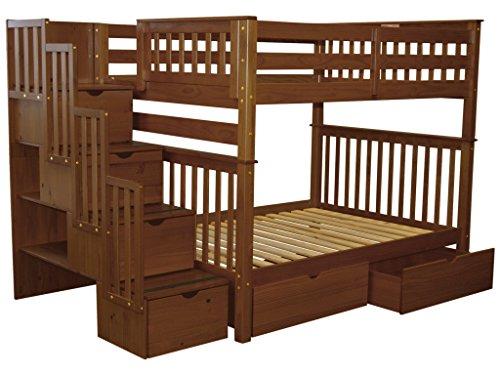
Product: Bedz King Stairway Bunk Beds Full over Full with 4 Drawers in the Steps and 2 Under Bed Drawers, Espresso
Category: Home & Kitchen | Furniture | Kids' Furniture | Bed Frames, Headboards & Footboards
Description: Bunk bed is 69 1/2 high x 103 1/4 long x 59 inches deep.
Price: $1,153.24
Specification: ASIN:B00Q1QAB3S|ShippingWeight:364pounds(Viewshippingratesandpolicies)|DateFirstAvailable:November23,2014